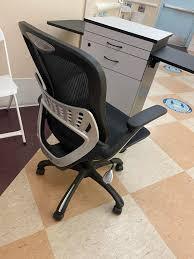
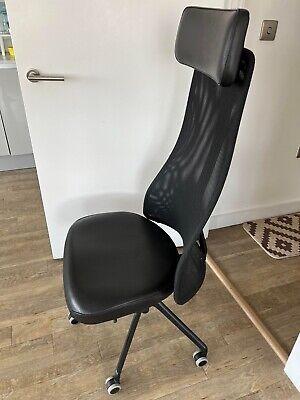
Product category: items_chair
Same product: no